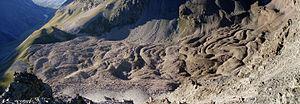
Vue panoramique du complexe de glaciers rocheux dans le vallon de la Route (Hautes Alpes, France).
Un glacier rocheux est une masse de débris rocheux mélangés à de la glace se déplaçant à très faible vitesse sur un versant. Sur plusieurs milliers d'années, ce déplacement engendre une morphologie semblable à une coulée de lave, atteignant parfois plusieurs kilomètres de long, particulièrement repérable dans les paysages de montagne. Le terme prête parfois à confusion avec ceux de glacier et de glacier couvert, dont il se différencie toutefois par une morphologie, une structure interne et une évolution au cours du temps différentes.